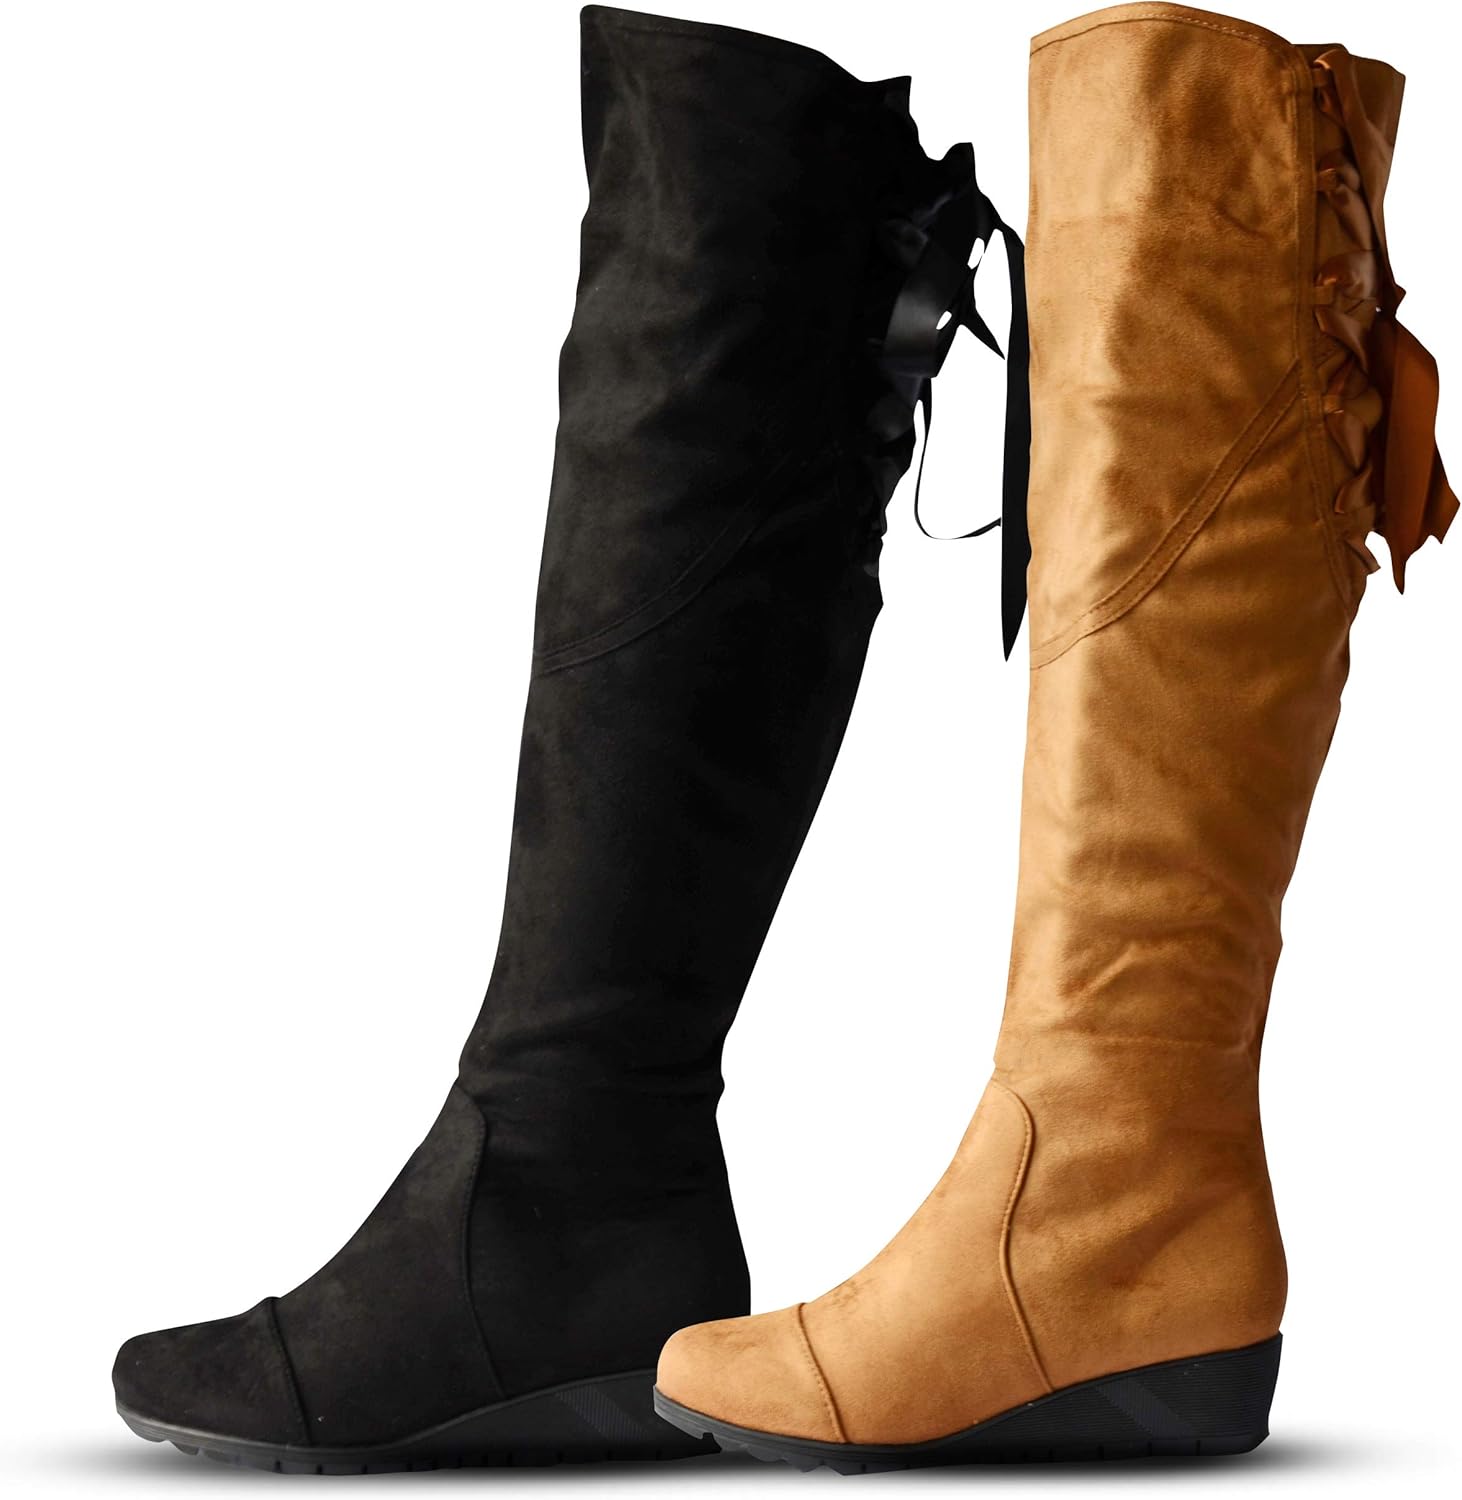
Carnival Kicks Sasha Wedge Neo, Women’s Thigh High Slouchy Boot
Category: AMAZON FASHION
Carnival Kicks Sasha Wedge Neo Boots offer comfort and style in one package. Available in a wide range of colors and sizes, you’re sure to find the right boot for you. Lightweight, vegan suede boots made with comfort in mind Measurements: Wedge: 1.5” Platform: .25” Shaft Length: 23” Circumference: 19” At Carnival Kicks we design our own line of functional, funky and fabulous shoes. We know that women need boots that create that sparkle and add to your vibe but are also comfortable enough to wear all day.
Features: Rubber sole | Shaft measures approximately 23" from arch | Heel measures approximately 1.5 inches" | Made with comfort in mind, including a cushioned inner sole and a unique comfort outer sole; Made for all day wear! | Adjustable: The back of these vegan suede boots have satin laces to accommodate all calf sizes plus easy zipper entry | The Sasha Wedge Neo are thigh high boots featuring a 1.5” wedge heel and a .25” platform | Measurements: Shaft Height: 23”; Top Opening Circumference: 19” | Sizing: This style runs small. We recommend ordering a 1/2 to whole size larger than your usual street shoe size.